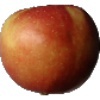
Label: Apple Braeburn 1